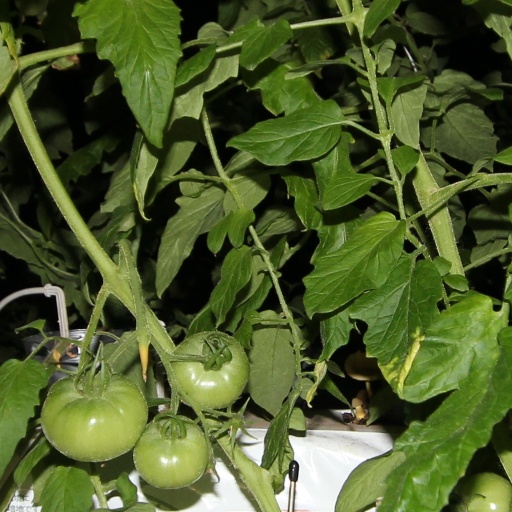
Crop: tomato